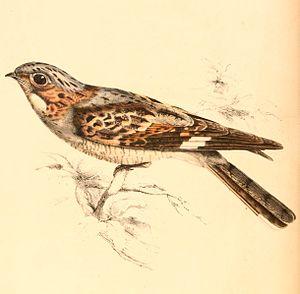
«
L'Engoulevent à joues rousses est une espèce d'oiseaux de la famille des Caprimulgidae.
L'Engoulevent d'Europe est une espèce d'oiseaux de la famille des Caprimulgidae. Comme tous les engoulevents, c'est un oiseau crépusculaire et nocturne. Il possède un plumage cryptique très complexe, mêlant le gris, le beige et le brun, qui lui confère un camouflage efficace le jour, lorsqu'il reste posé au sol ou perché, immobile, le long d'une branche. En vol, le mâle arbore cependant des taches blanches bien visibles sur les coins de la queue et au bout des ailes. Le cou est court, portant une grosse tête munie d'un petit bec. Les ailes et la queue sont longues et étroites ; les pattes sont courtes. L'Engoulevent d'Europe se nourrit d'une grande variété d'insectes volants, qu'il attrape en vol, souvent en chassant depuis un perchoir. Il chasse à vue, utilisant ses yeux relativement grands et munis d'une couche réfléchissante qui améliore sa vision de nuit. Il ne semble pas utiliser son ouïe pour chasser, et ne fait pas d'écholocalisation. Il boit et se baigne au vol.